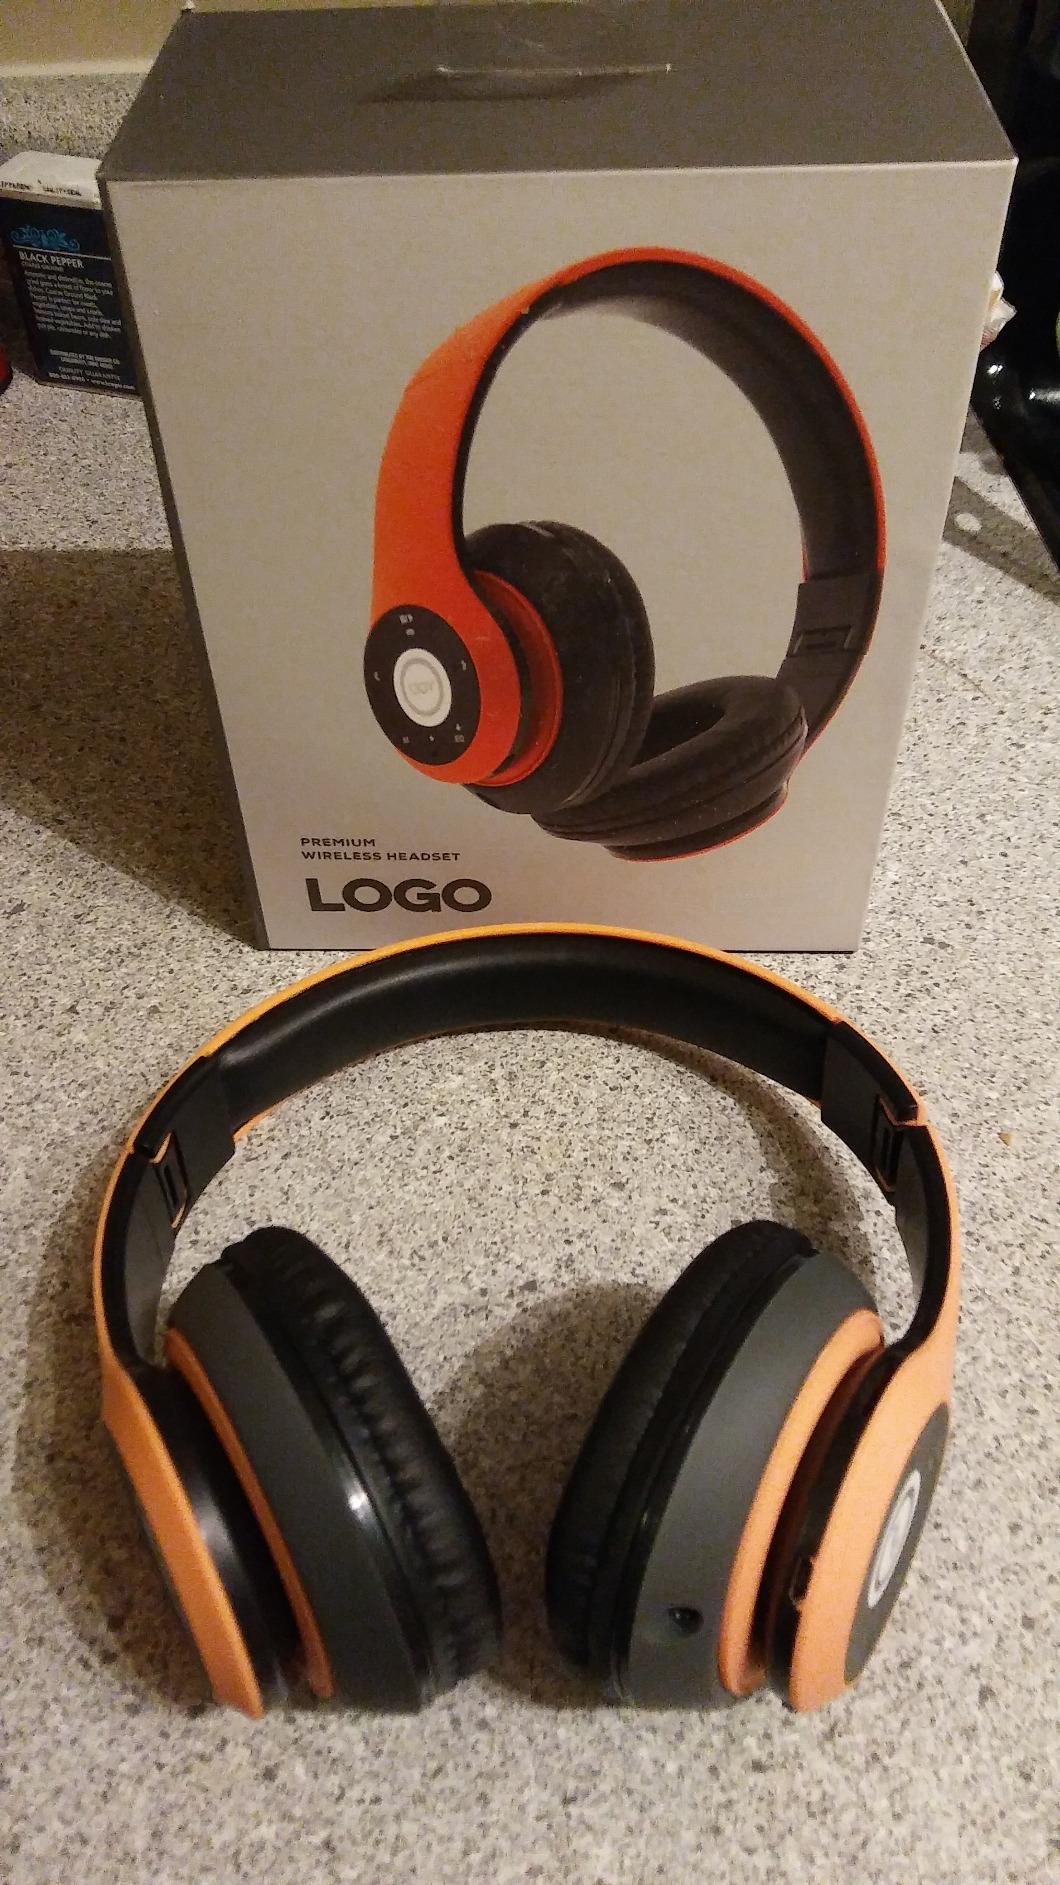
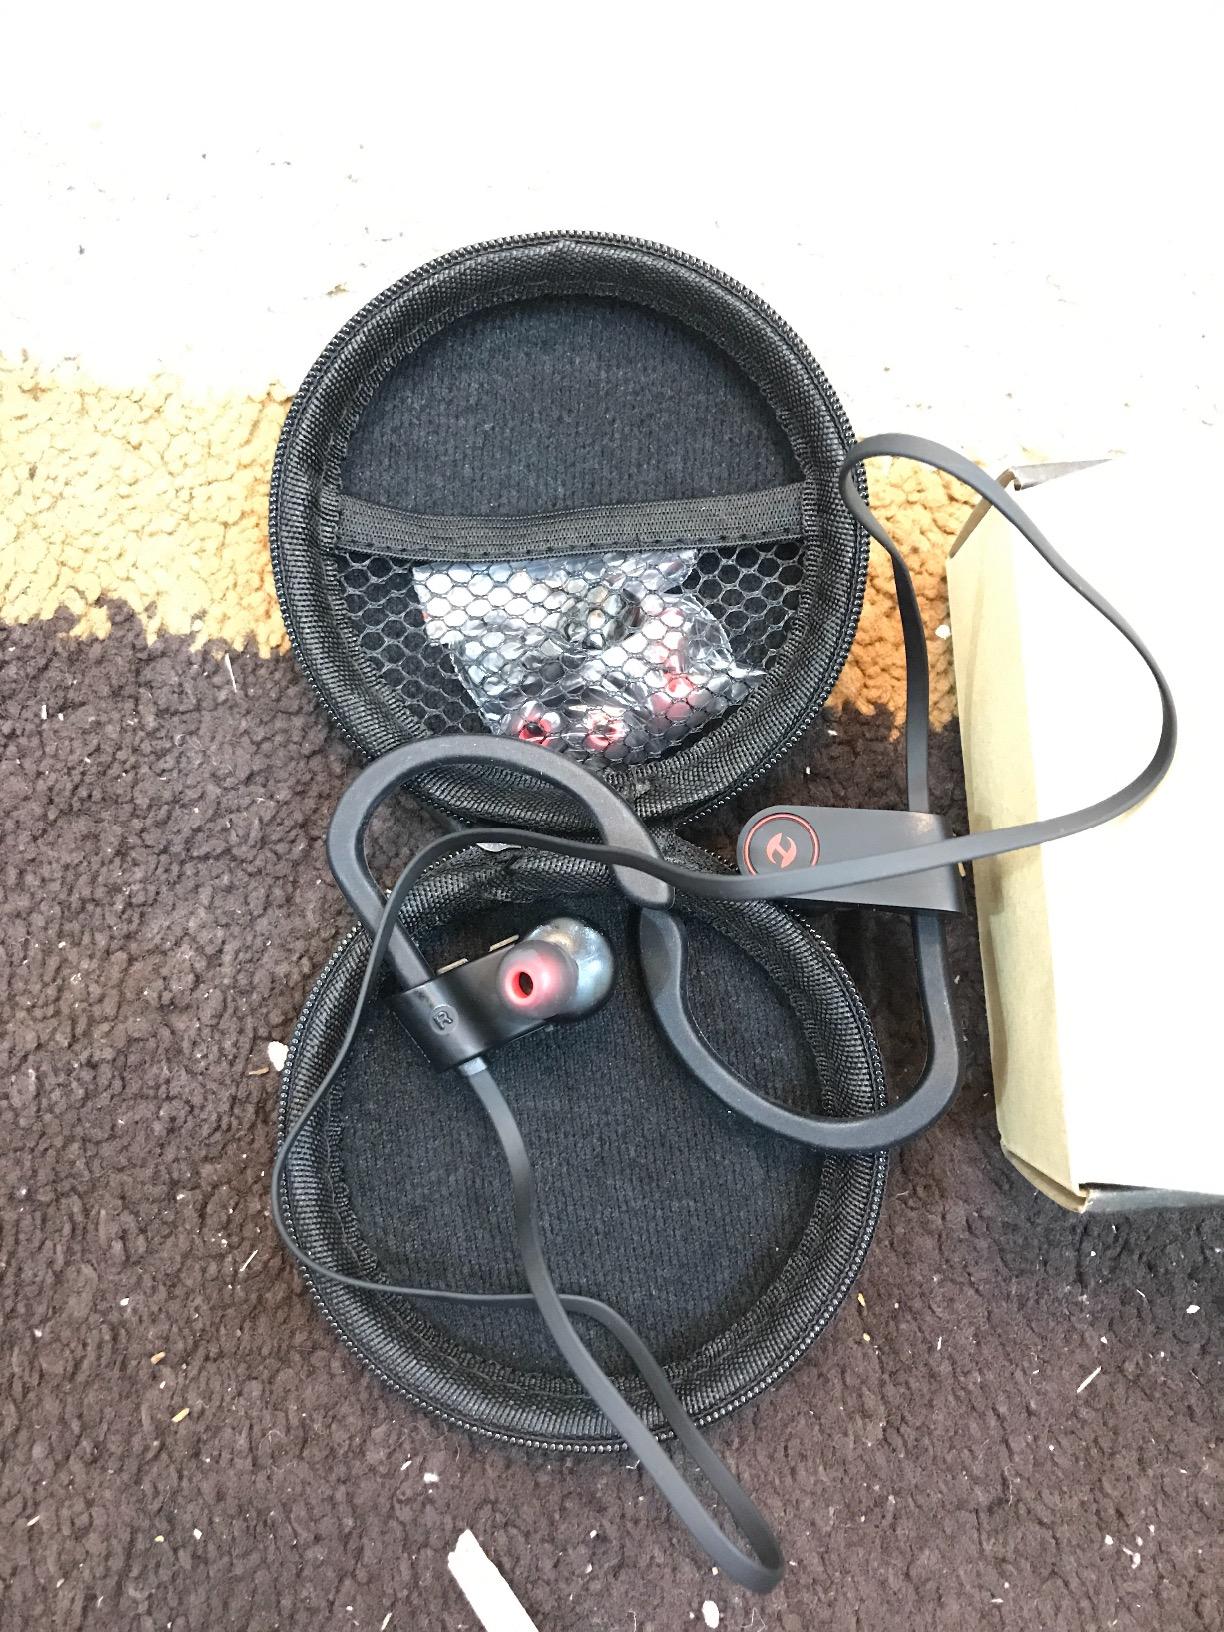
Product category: headphones
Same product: no